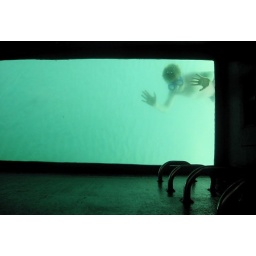
Chris my son diving beneath a glass bottom boat - a great action portrait that is strangely evocative.